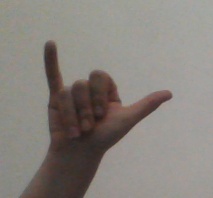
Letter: ya